Eugene P. Gillespie

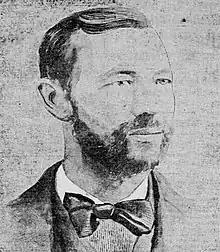
"Philadelphia Inquirer", December 20, 1899

Eugene Pierce Gillespie (September 24, 1852 – December 16, 1899) was a Democratic member of the U.S. House of Representatives from Pennsylvania.